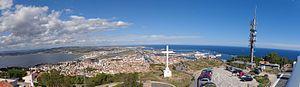
Sète (Hérault) - panorama vu de Saint-Clair - au loin, Frontignan
Sète — écrit Cette jusqu'en 1927 — est une commune française située dans le département de l'Hérault en région Occitanie. Elle appartient à la communauté d'agglomération Sète Agglopôle Méditerranée.